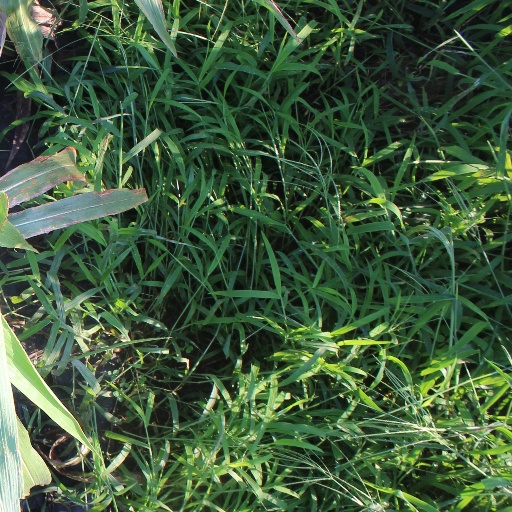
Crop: sorghum